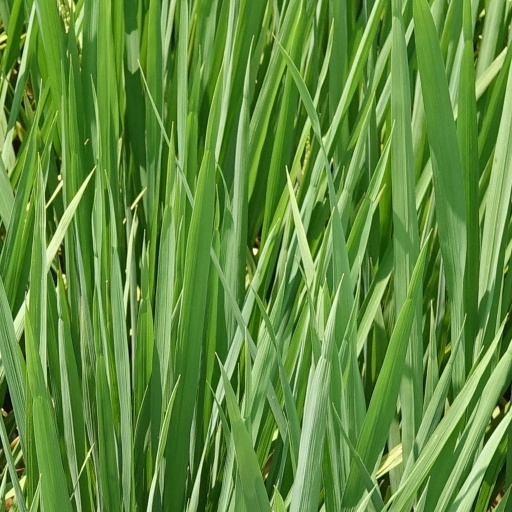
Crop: rice